Charles Lyell (Liberal politician)

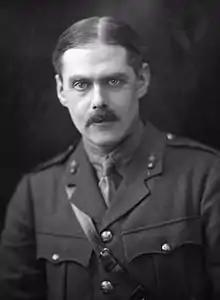
Charles Henry Lyell in military uniform

Lyell was born in 1875, the only son of Leonard Lyell, 1st Baron Lyell, and was educated at Eton and New College, Oxford. Whilst at Oxford he became a Freemason in the Apollo University Lodge, a Masonic lodge for students and former students of the university.